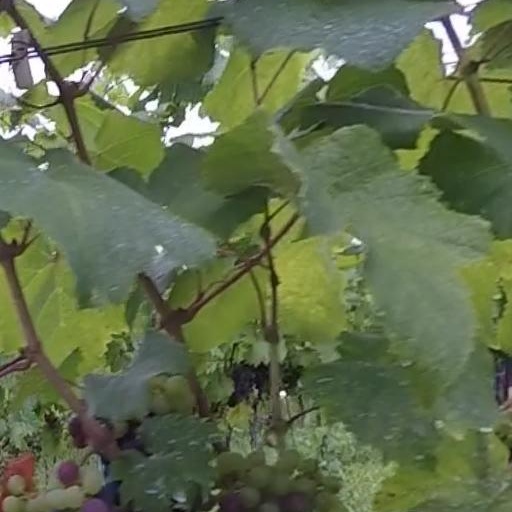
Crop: grape